Sennheiser MD 441

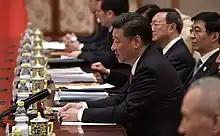
Xi Jinping with two MD 441 (2017)

The microphone was introduced at the Hannover Fair in 1971. From the 1970s onwards it could be seen in various television news programs, e.g. in Russia's main evening news program "Vremya". Four MD 441s are visible in Barbara Klemm's famous 1979 photo of the socialist fraternal kiss between Soviet general secretary Leonid Brezhnev and Erich Honecker. The later Serbian President Slobodan Milošević spoke into six MD 441s at a large rally in Belgrade on 19 November 1988. At the Alexanderplatz demonstration on 4 November 1989 in Berlin, the speeches were spoken into two MD 441s. On 19 December 1989, Helmut Kohl spoke into an MD 441 in Dresden at his first major appearance after the fall of the Berlin Wall.